Juan Francisco Pimentel, 7th Duke of Benavente

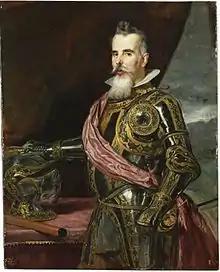
Juan Francisco Pimentel, 7th Duke of Benavente, deceased 1652, by Diego Velázquez, 1648. He is wearing the collar of a Knight of the Order of the Golden Fleece, awarded 1648, number 421, hence, it was painted by Diego Velázquez before his second trip to purchase paints for King Philip IV in Italy. Oil on canvas. 109 × 88 cm, Museo del Prado, Madrid, Spain.

Juan Francisco Alonso Pimentel y Ponce de León, 7th Duke of Benavente (1584 – 1652) was a seventeenth-century Spanish noble, a Knight of the Order of the Golden Fleece in 1648, number 421, 10th Count and 7th Duke of Benavente, 10th Count of Mayorga, 8th Count of Comarca de Luna.